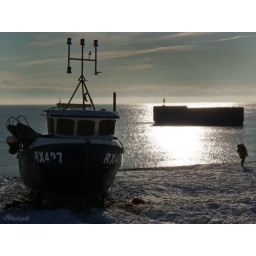
Fishing boat on the snowy beach with the end portion of the harbour arm in the background.